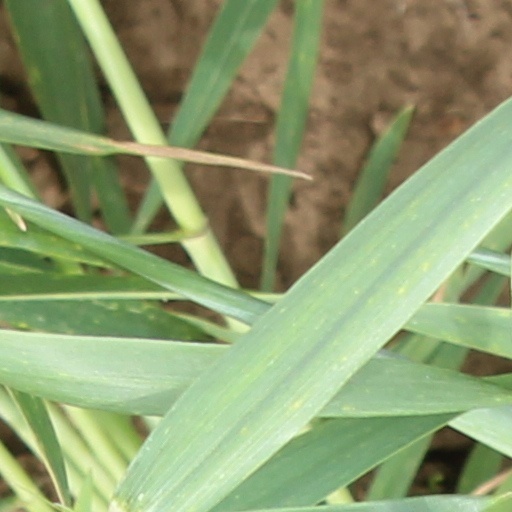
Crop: wheat